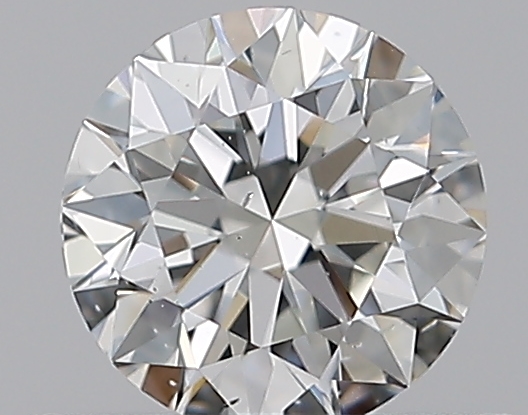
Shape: round
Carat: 0.5
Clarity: SI1
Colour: H
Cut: EX
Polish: EX
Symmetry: EX
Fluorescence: M
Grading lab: GIA
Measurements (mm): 5.04 x 5.06 x 3.17